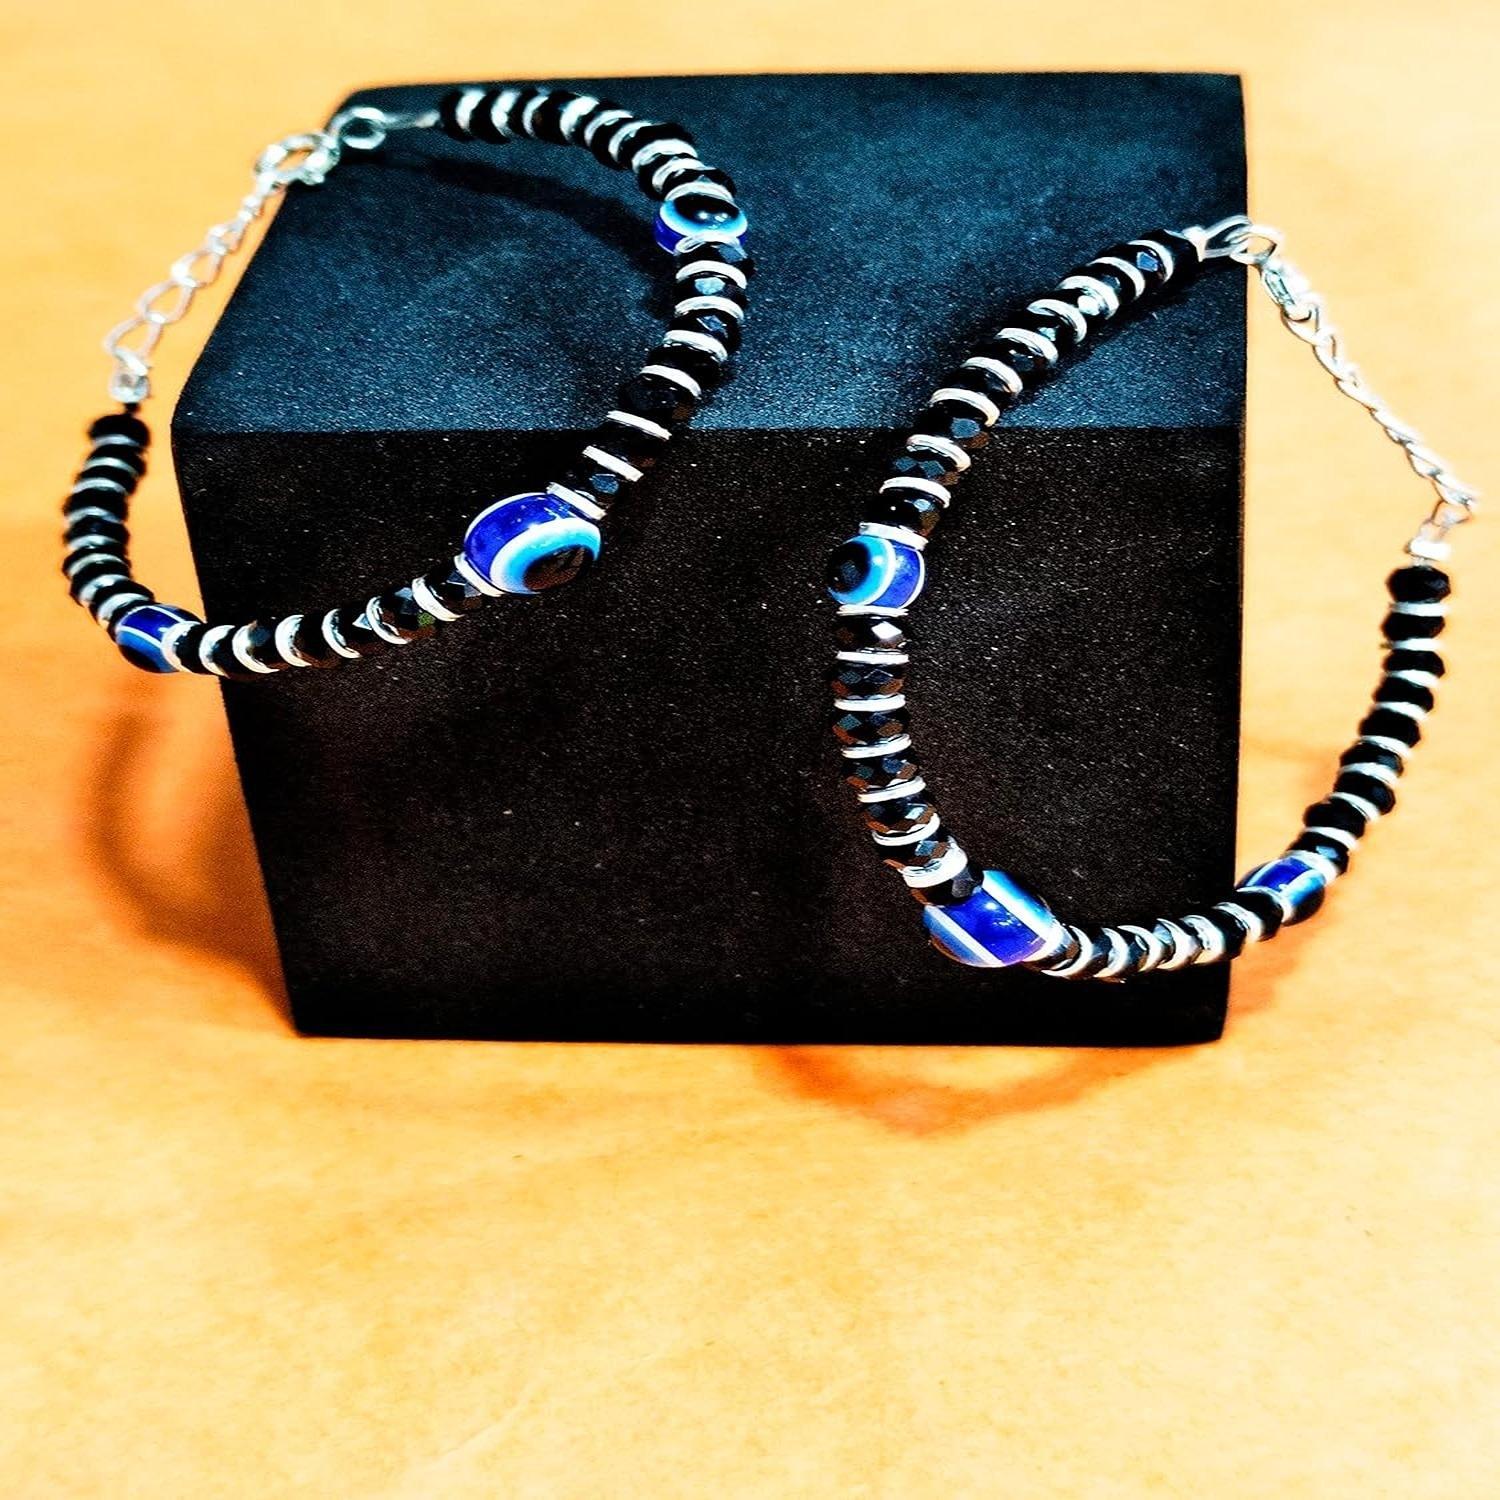
Darshraj 925 Sterling Silver Baby Nazariya Bracelet with Three Evil Eye Beads for Baby Girls and Boys
Type: Bracelets & Bangles
Brand: DARSHRAJ
Price: Rs. 540
 Crafted with love and care, this 925 Sterling Silver Baby Nazariya Bracelet is designed to keep your precious little ones safe and stylish.Features three captivating Evil Eye beads, known for their protective qualities against negative energies.The delicate yet sturdy chain comfortably encircles the tiny wrists of baby girls and boys.The Evil Eye beads serve as a symbol of protection, warding off misfortune and bringing good luck.Versatile design suitable for any occasion, be it a family gathering, special event, or everyday wear.